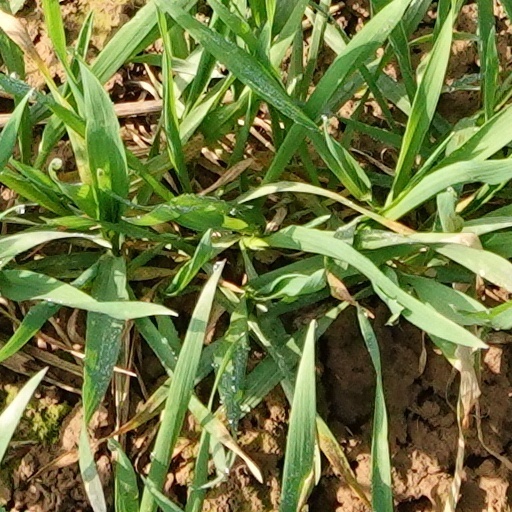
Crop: wheat